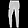
Label: Trouser